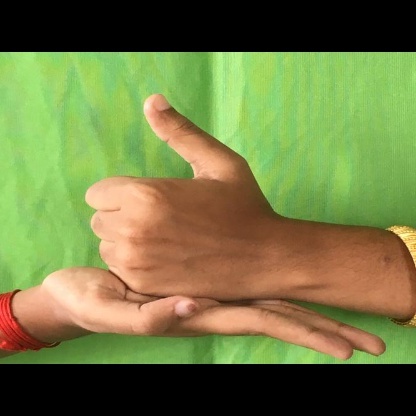
Mudra: Shivalinga